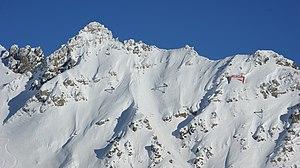
Déclenchement d’avalanches ""GasEx"" à Klösterle, Alpe Rautz, sur Schindler Kar, Vorarlberg, Autriche."